Stella Chiweshe

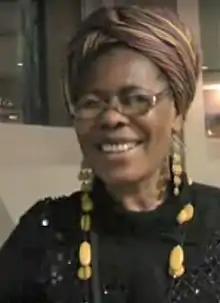
Chiweshe in 2012

Stella Chiweshe (also Stella Rambisai Chiweshe, Stella Rambisai Chiweshe Nekati, Mbuya Stella Chiweshe, or Stella Nekati Chiweshe; 8 July 1946 – 20 January 2023) was a Zimbabwean musician. She was known internationally for her singing and playing of the mbira dzavadzimu, a traditional instrument of the Shona people of Zimbabwe. She was one of few female players, and learned to play from 1966 to 1969, when other women did not.